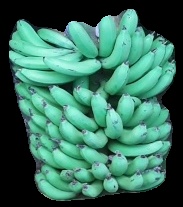
Variety: pachbale
Grade: grade1